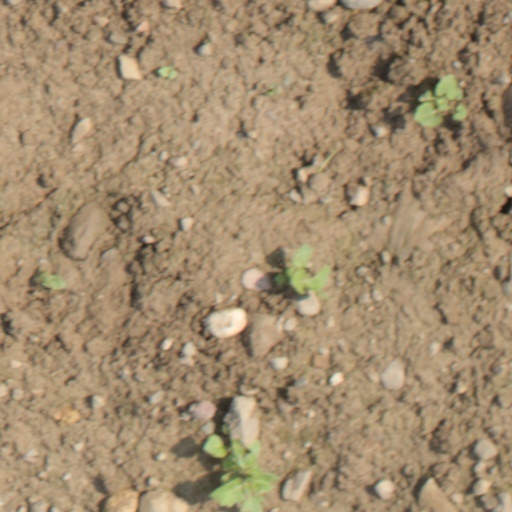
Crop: wheat